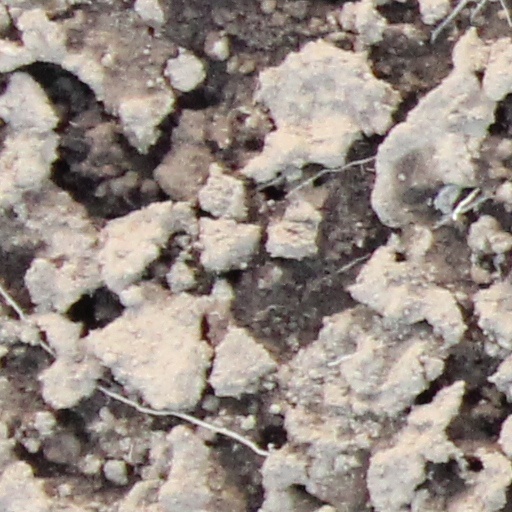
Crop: wheat